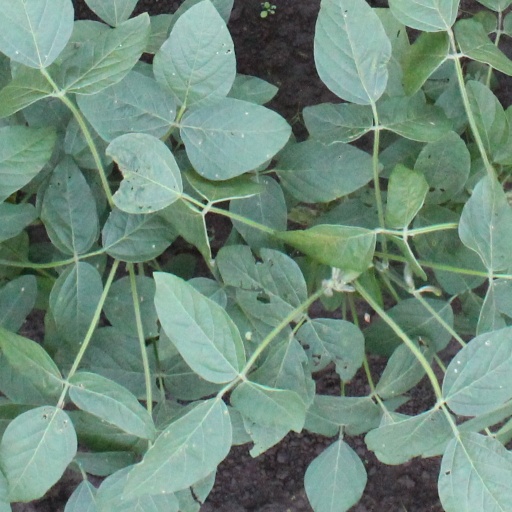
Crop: soybean